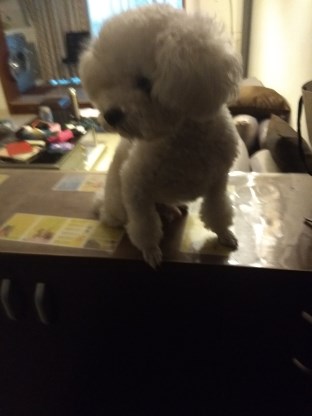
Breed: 7449-n000128-teddy